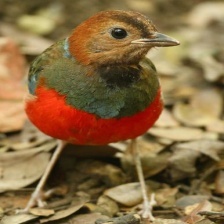
Species: RED BELLIED PITTA
Scientific name: PITTA ERYTHROGASTER